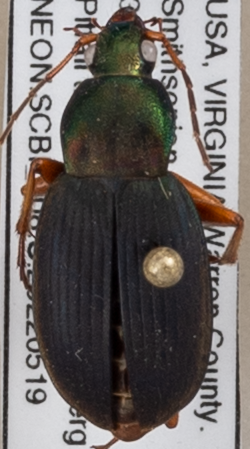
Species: Chlaenius aestivus
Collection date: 2022-05-19 04:00:00
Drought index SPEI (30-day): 1.098
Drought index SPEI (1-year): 0.24
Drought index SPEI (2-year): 0.782